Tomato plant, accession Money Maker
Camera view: tilt-top (135 deg); turntable rotation: 180 degrees
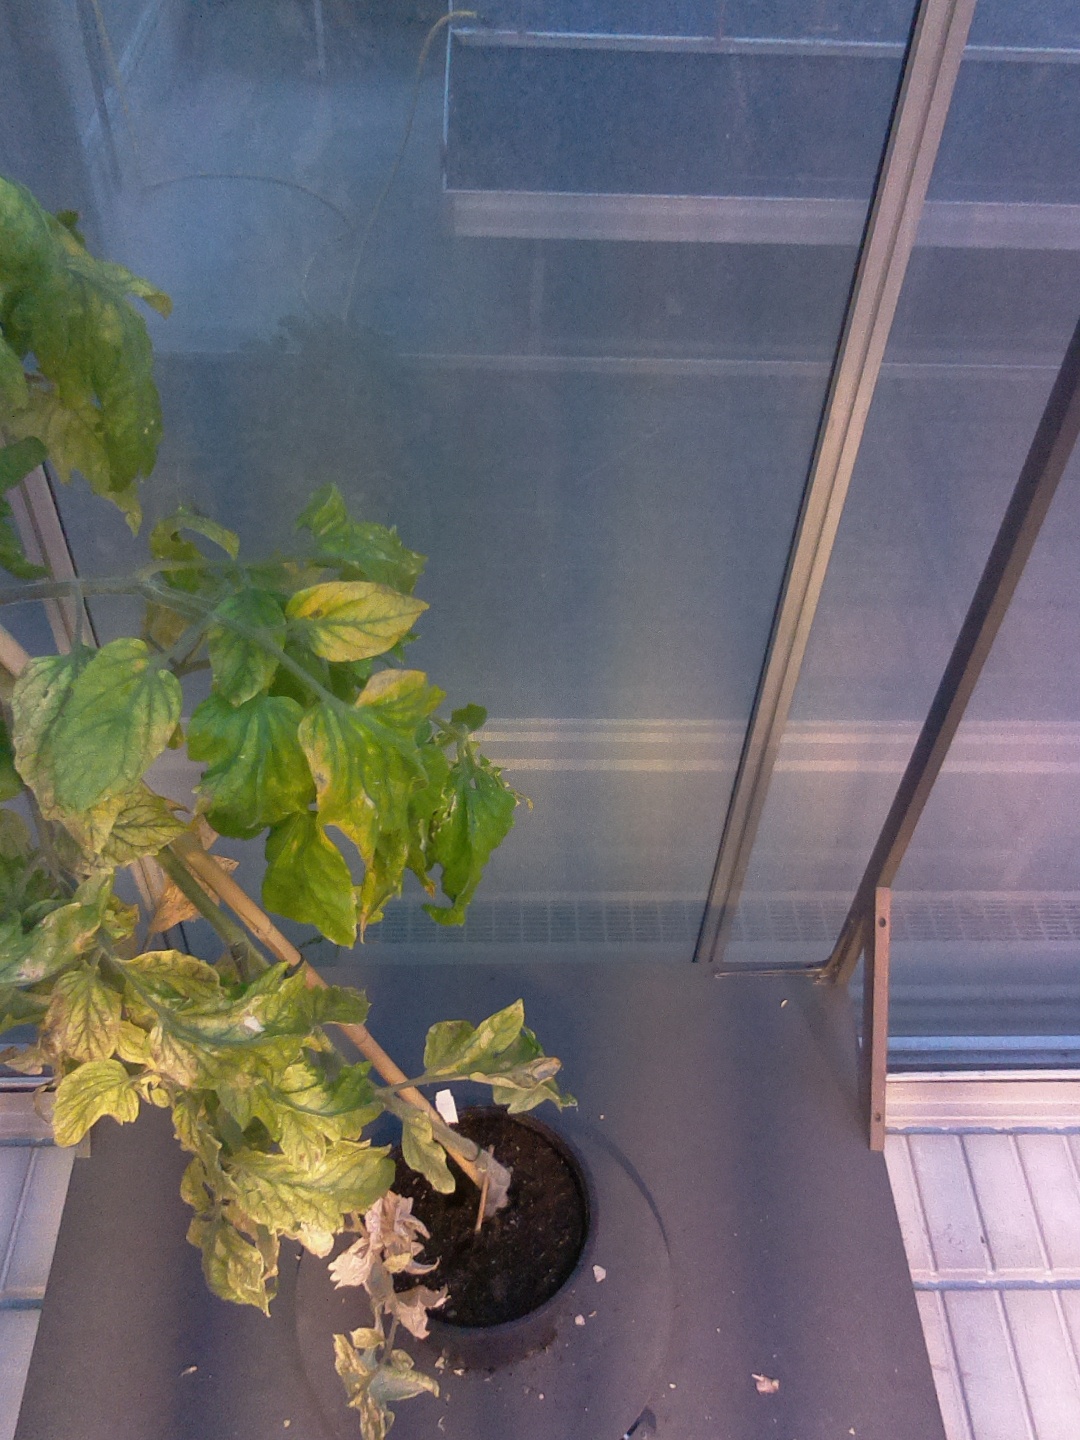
BBCH growth stage 79: 90% -100% of final fruit size